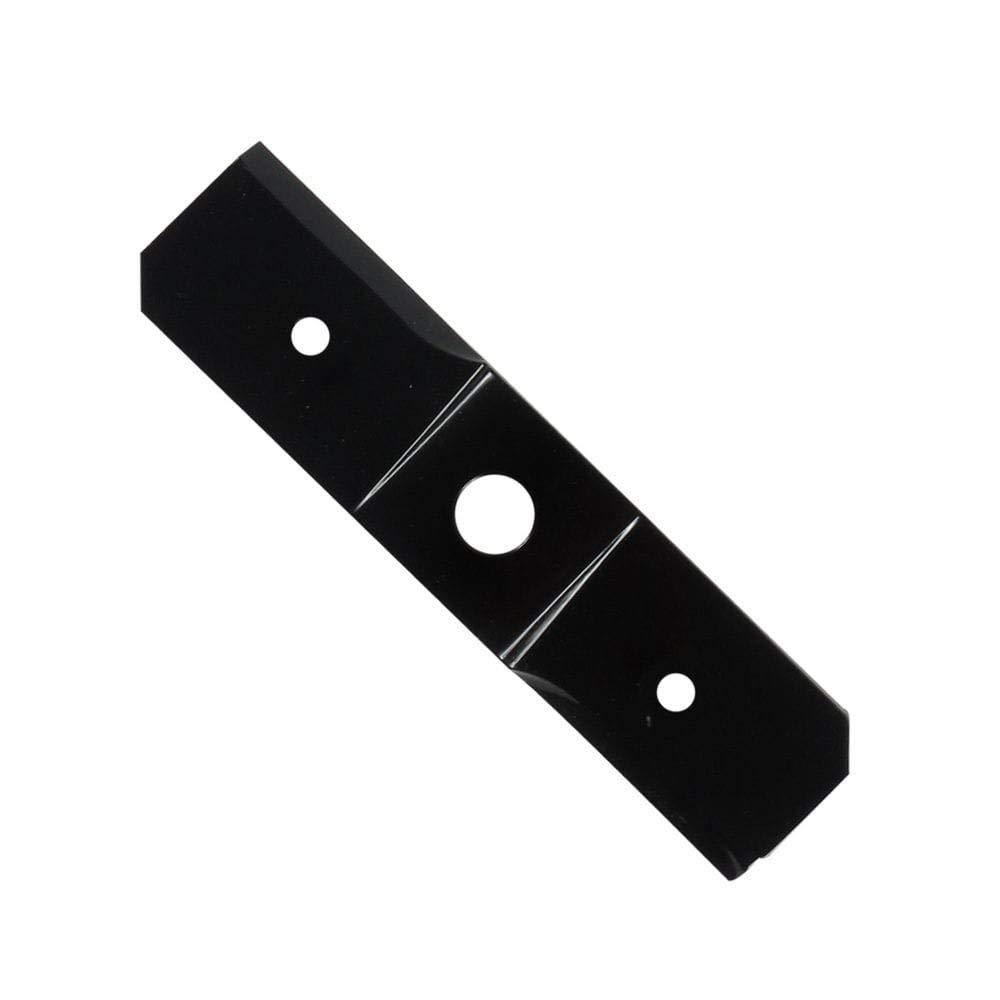
Compatible Shredder Blade for MTD 242A641-000 (1992) Chipper
MTD 242A641-000 (1992) Chipper Shredder Blade Replacement
Brand: Tools Moito
Category: Home & Garden > Lawn & Garden > Outdoor Power Equipment Accessories > Lawn Mower Accessories > Brush Mower Attachments > Blades